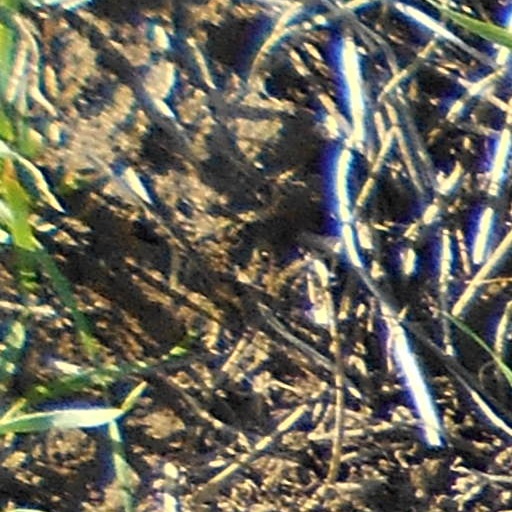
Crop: wheat